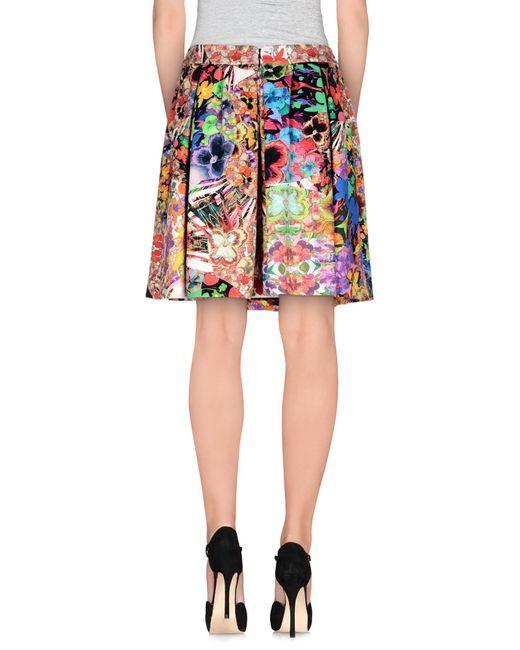
Rock mit leuchtenden Farben und Blumendetails